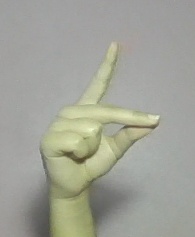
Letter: ta